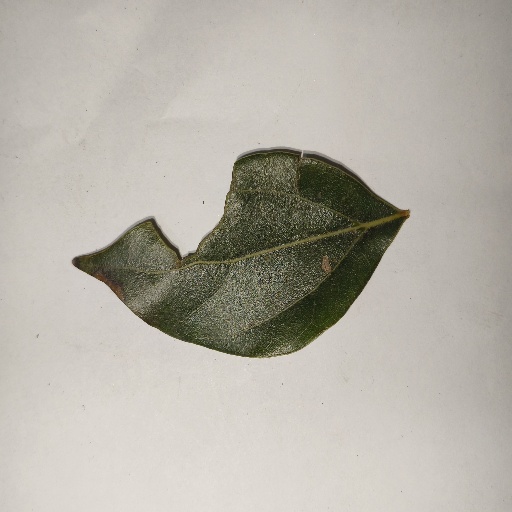
Species: Camphor
Leaf condition: Shot Hole